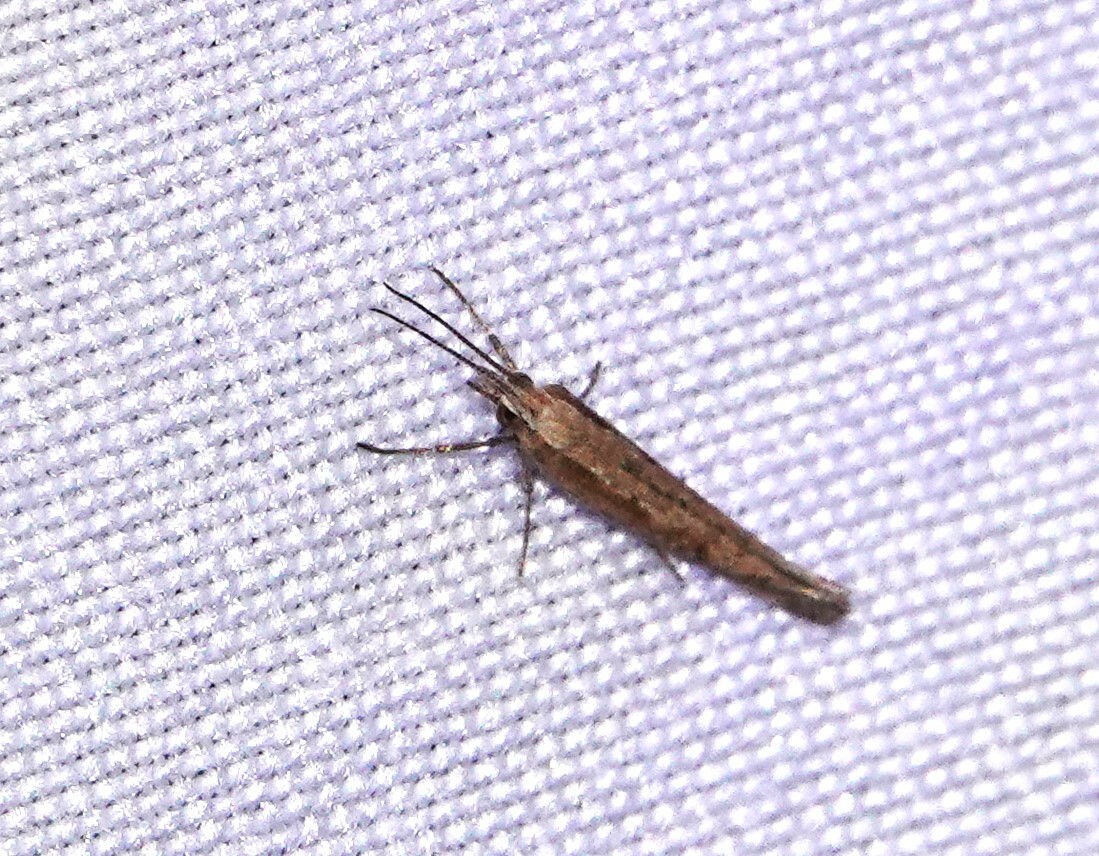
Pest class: diamondback_moth